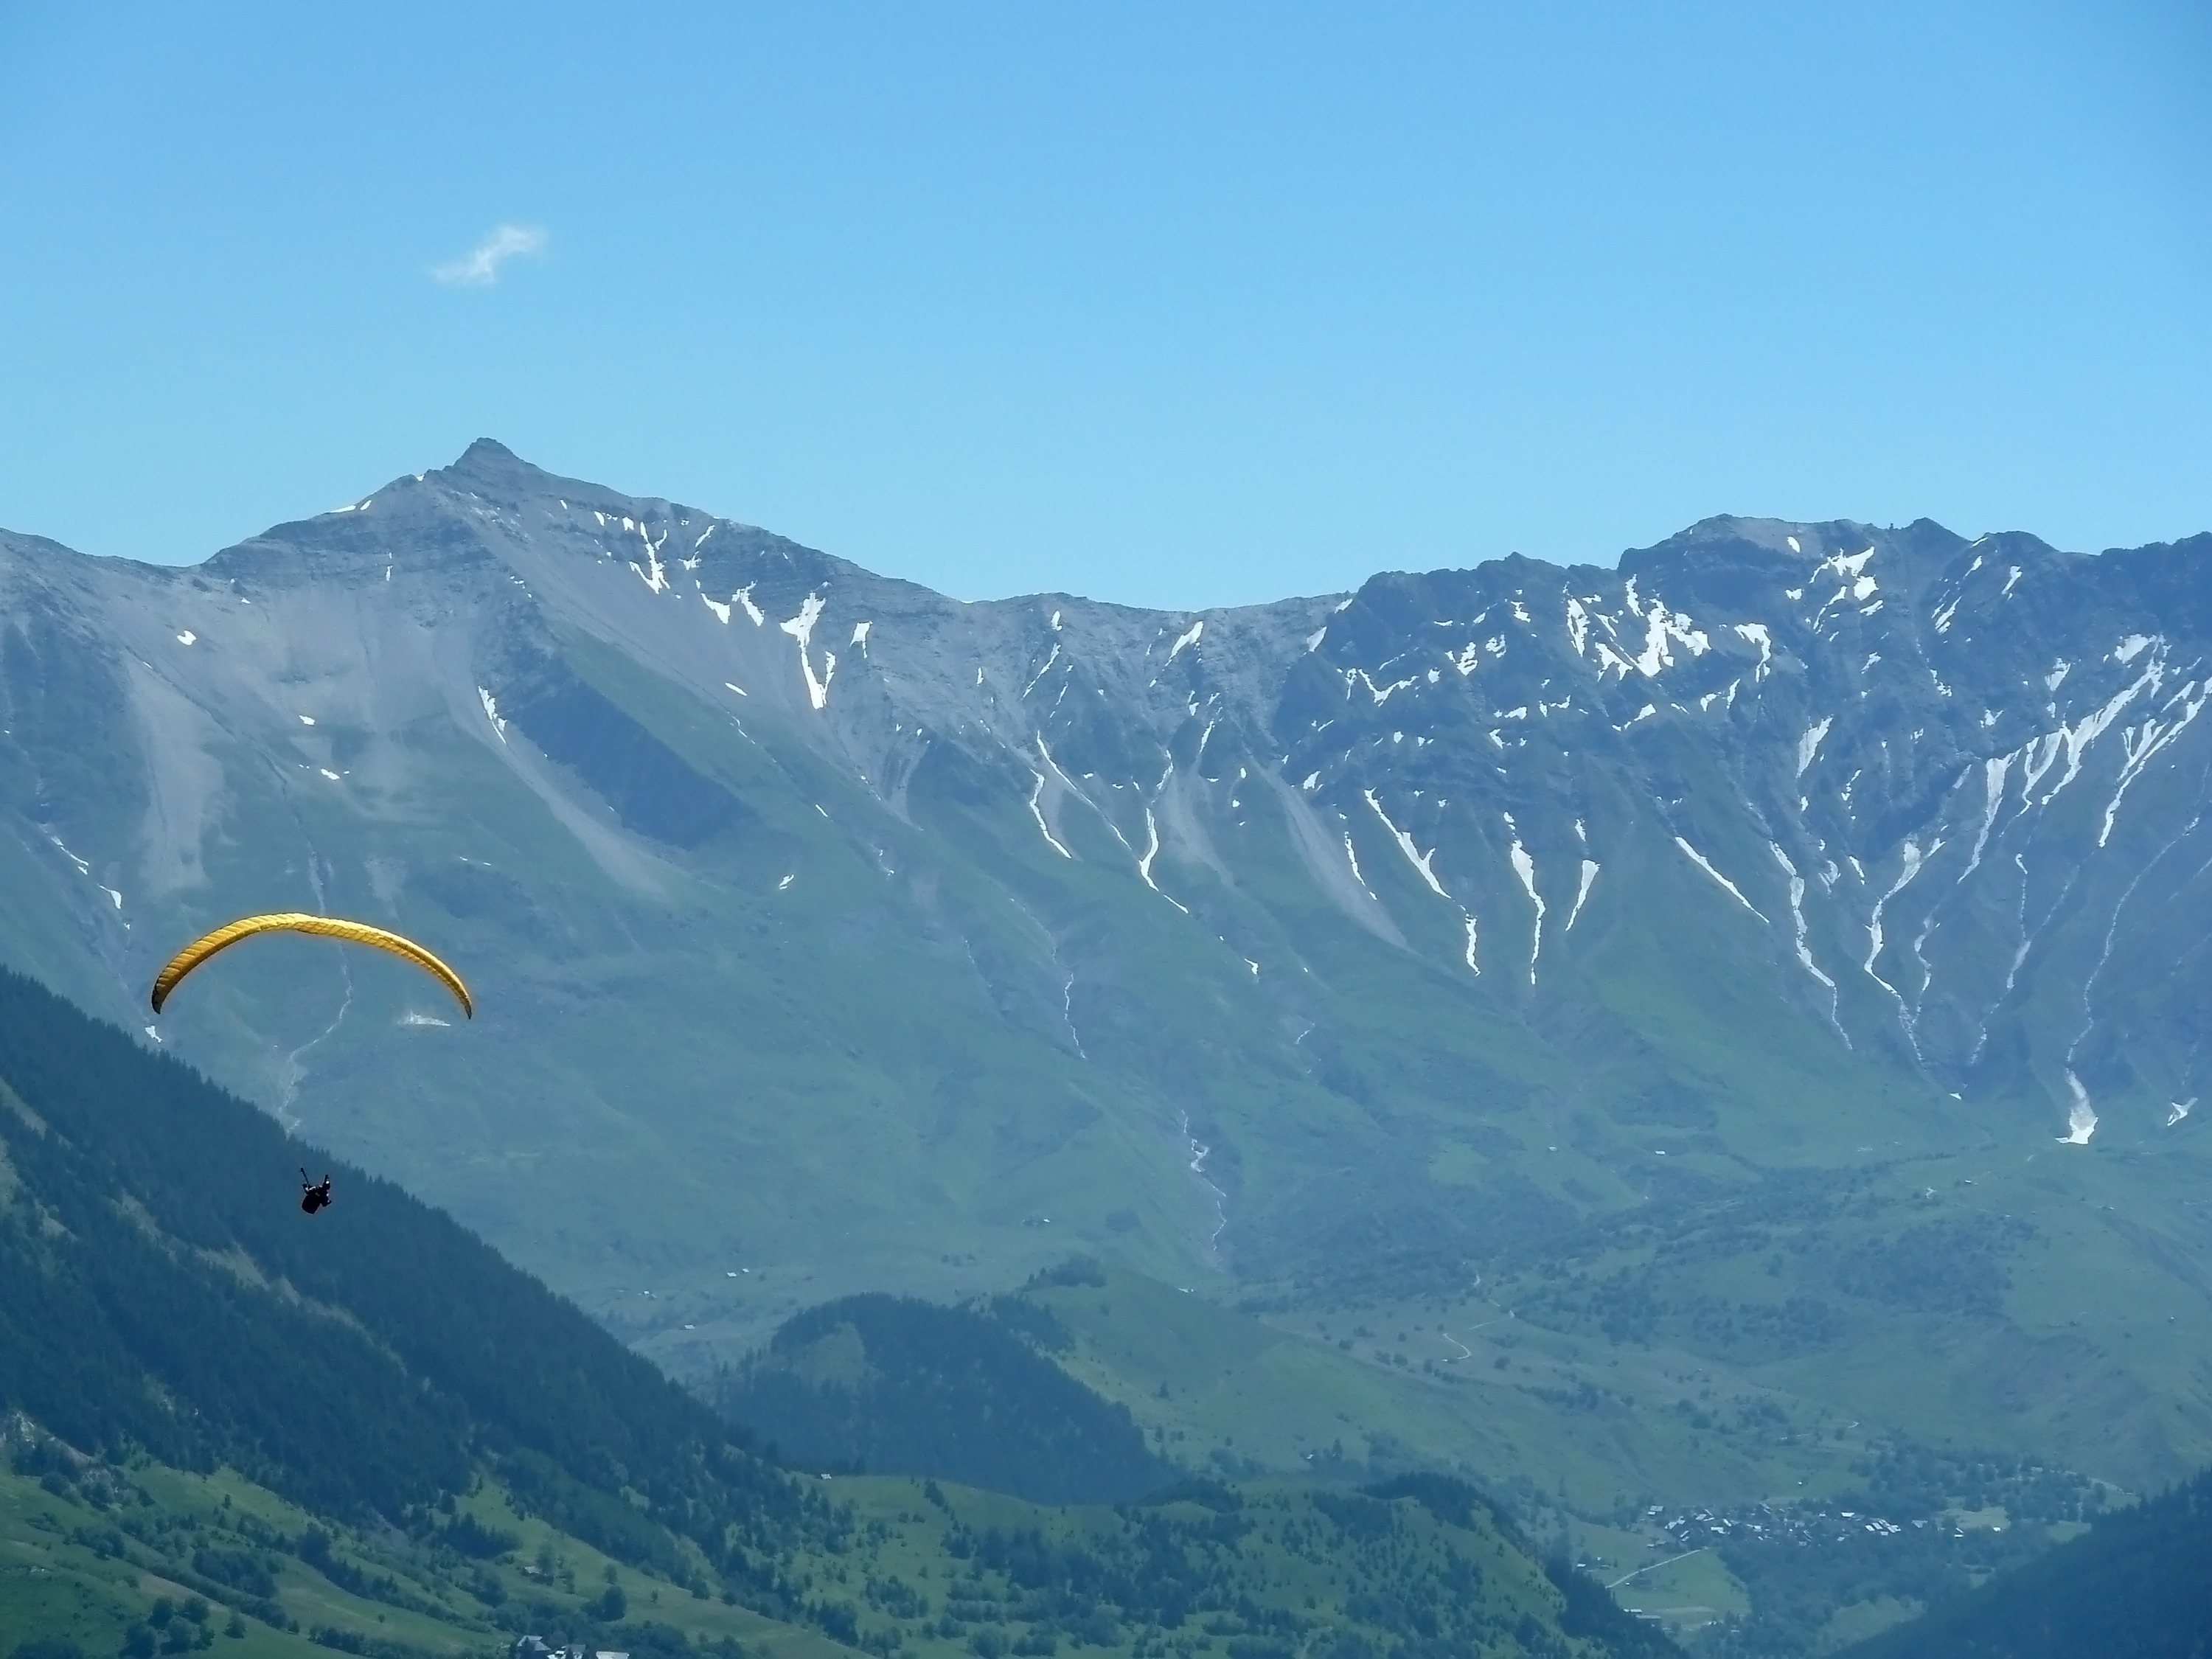
rock, mountain, snow, adventure, mountain range, summer, green, yellow, extreme sport, ridge, paragliding, sunny, sports, alps, plateau, switzerland, air sports, atmosphere of earth, mountainous landforms, windsports